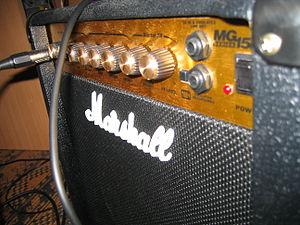
L'entreprise britannique Marshall Amplification est l'un des plus grands fabricants mondiaux d'amplificateurs pour guitare électrique. Elle produit aussi des amplis pour basse, des pédales d'effets, des casques audio, des enceintes, un réfrigérateur et dernièrement un smartphone.